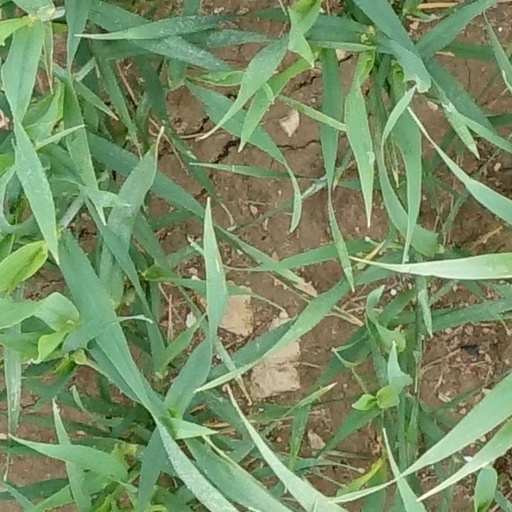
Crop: wheat